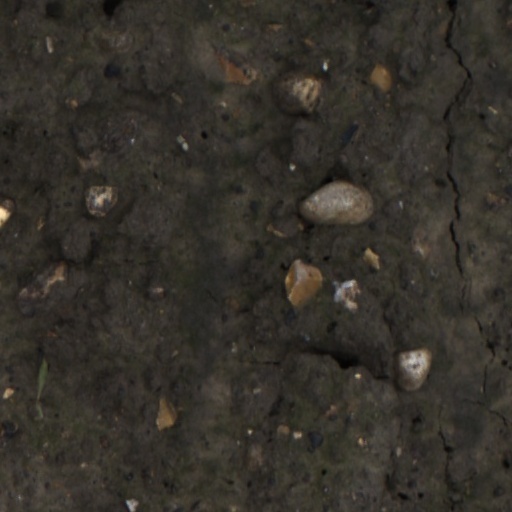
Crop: wheat